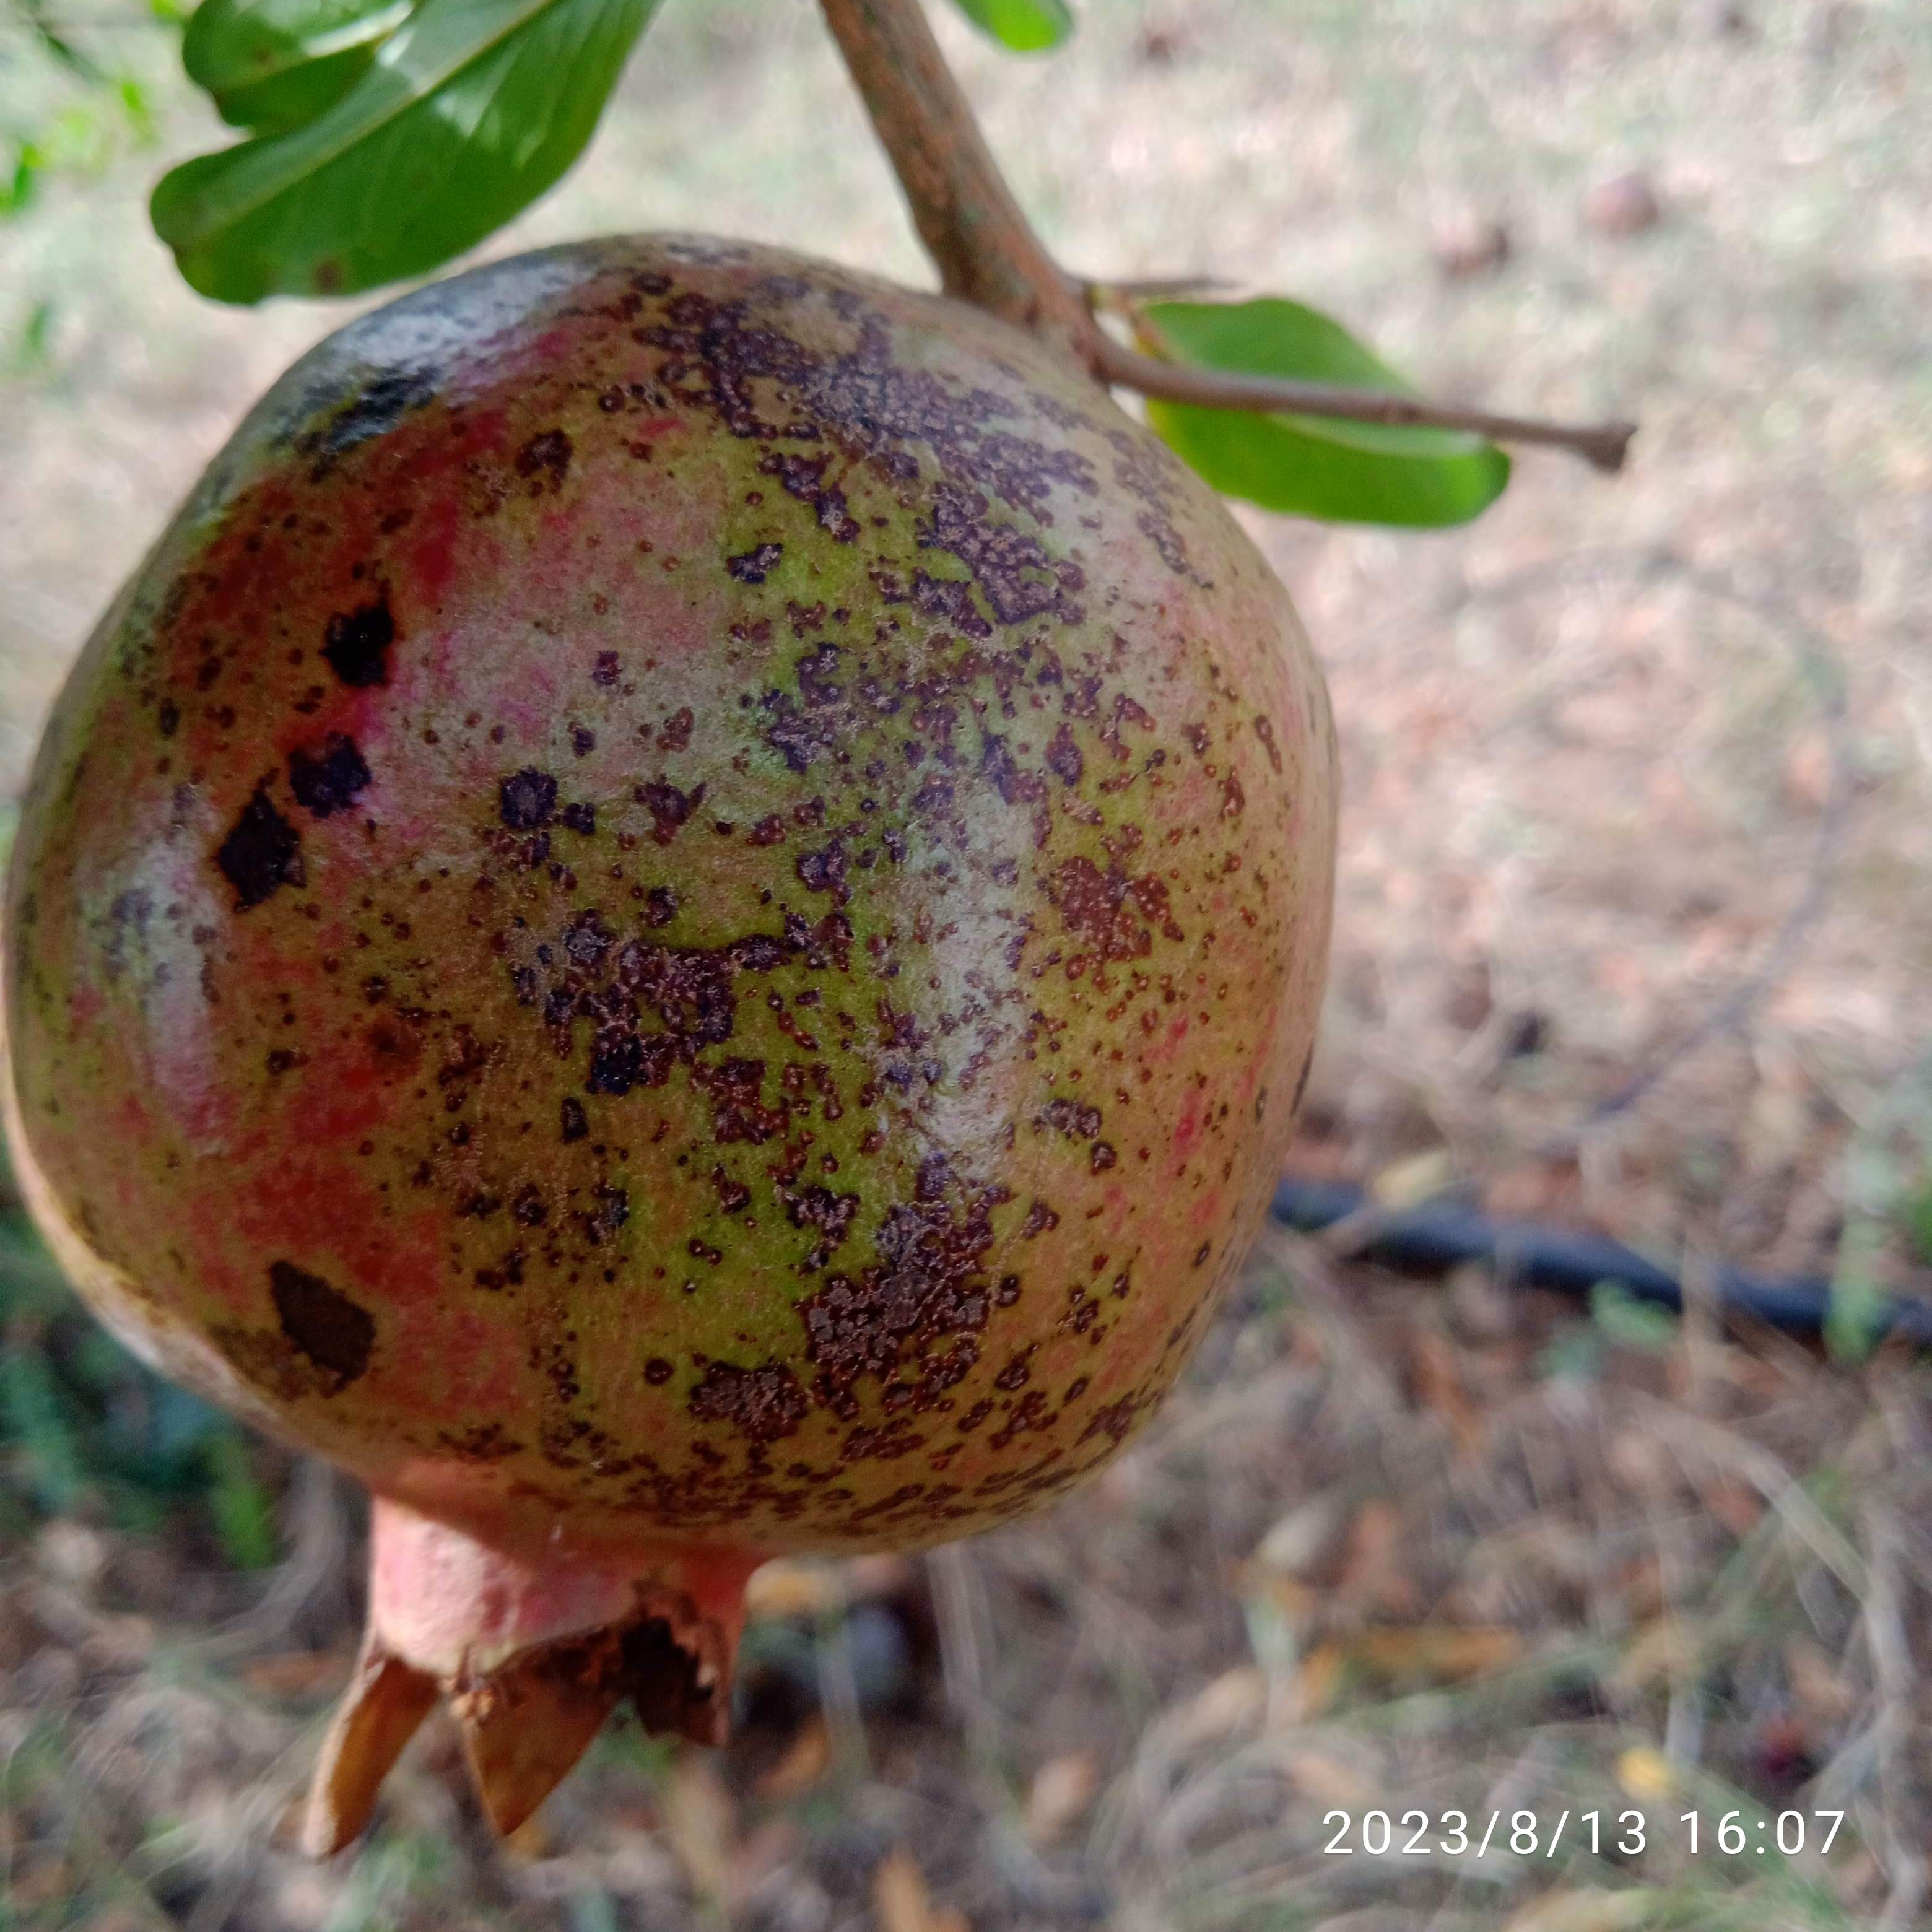
Label: Cercospora